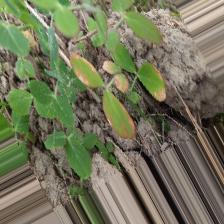
Label: Ascochyta blight